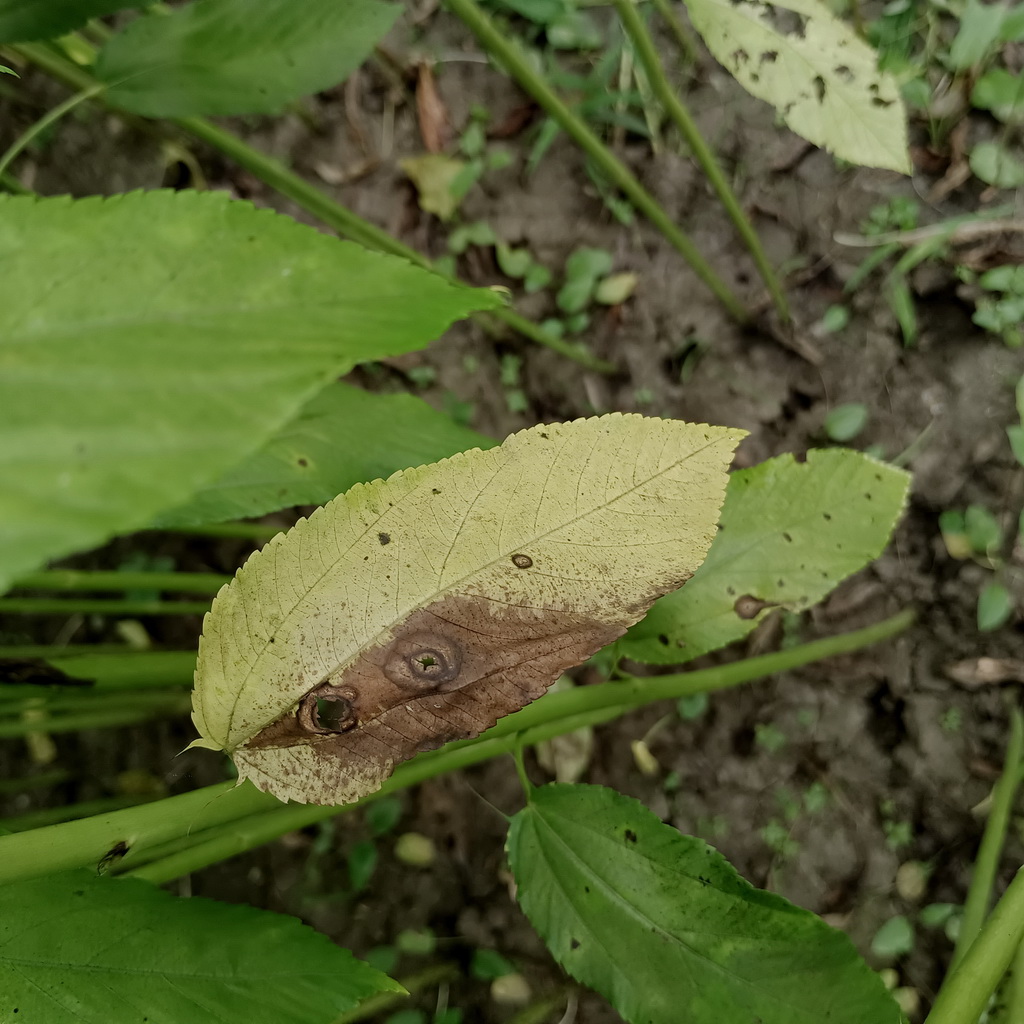
Label: Mosaic